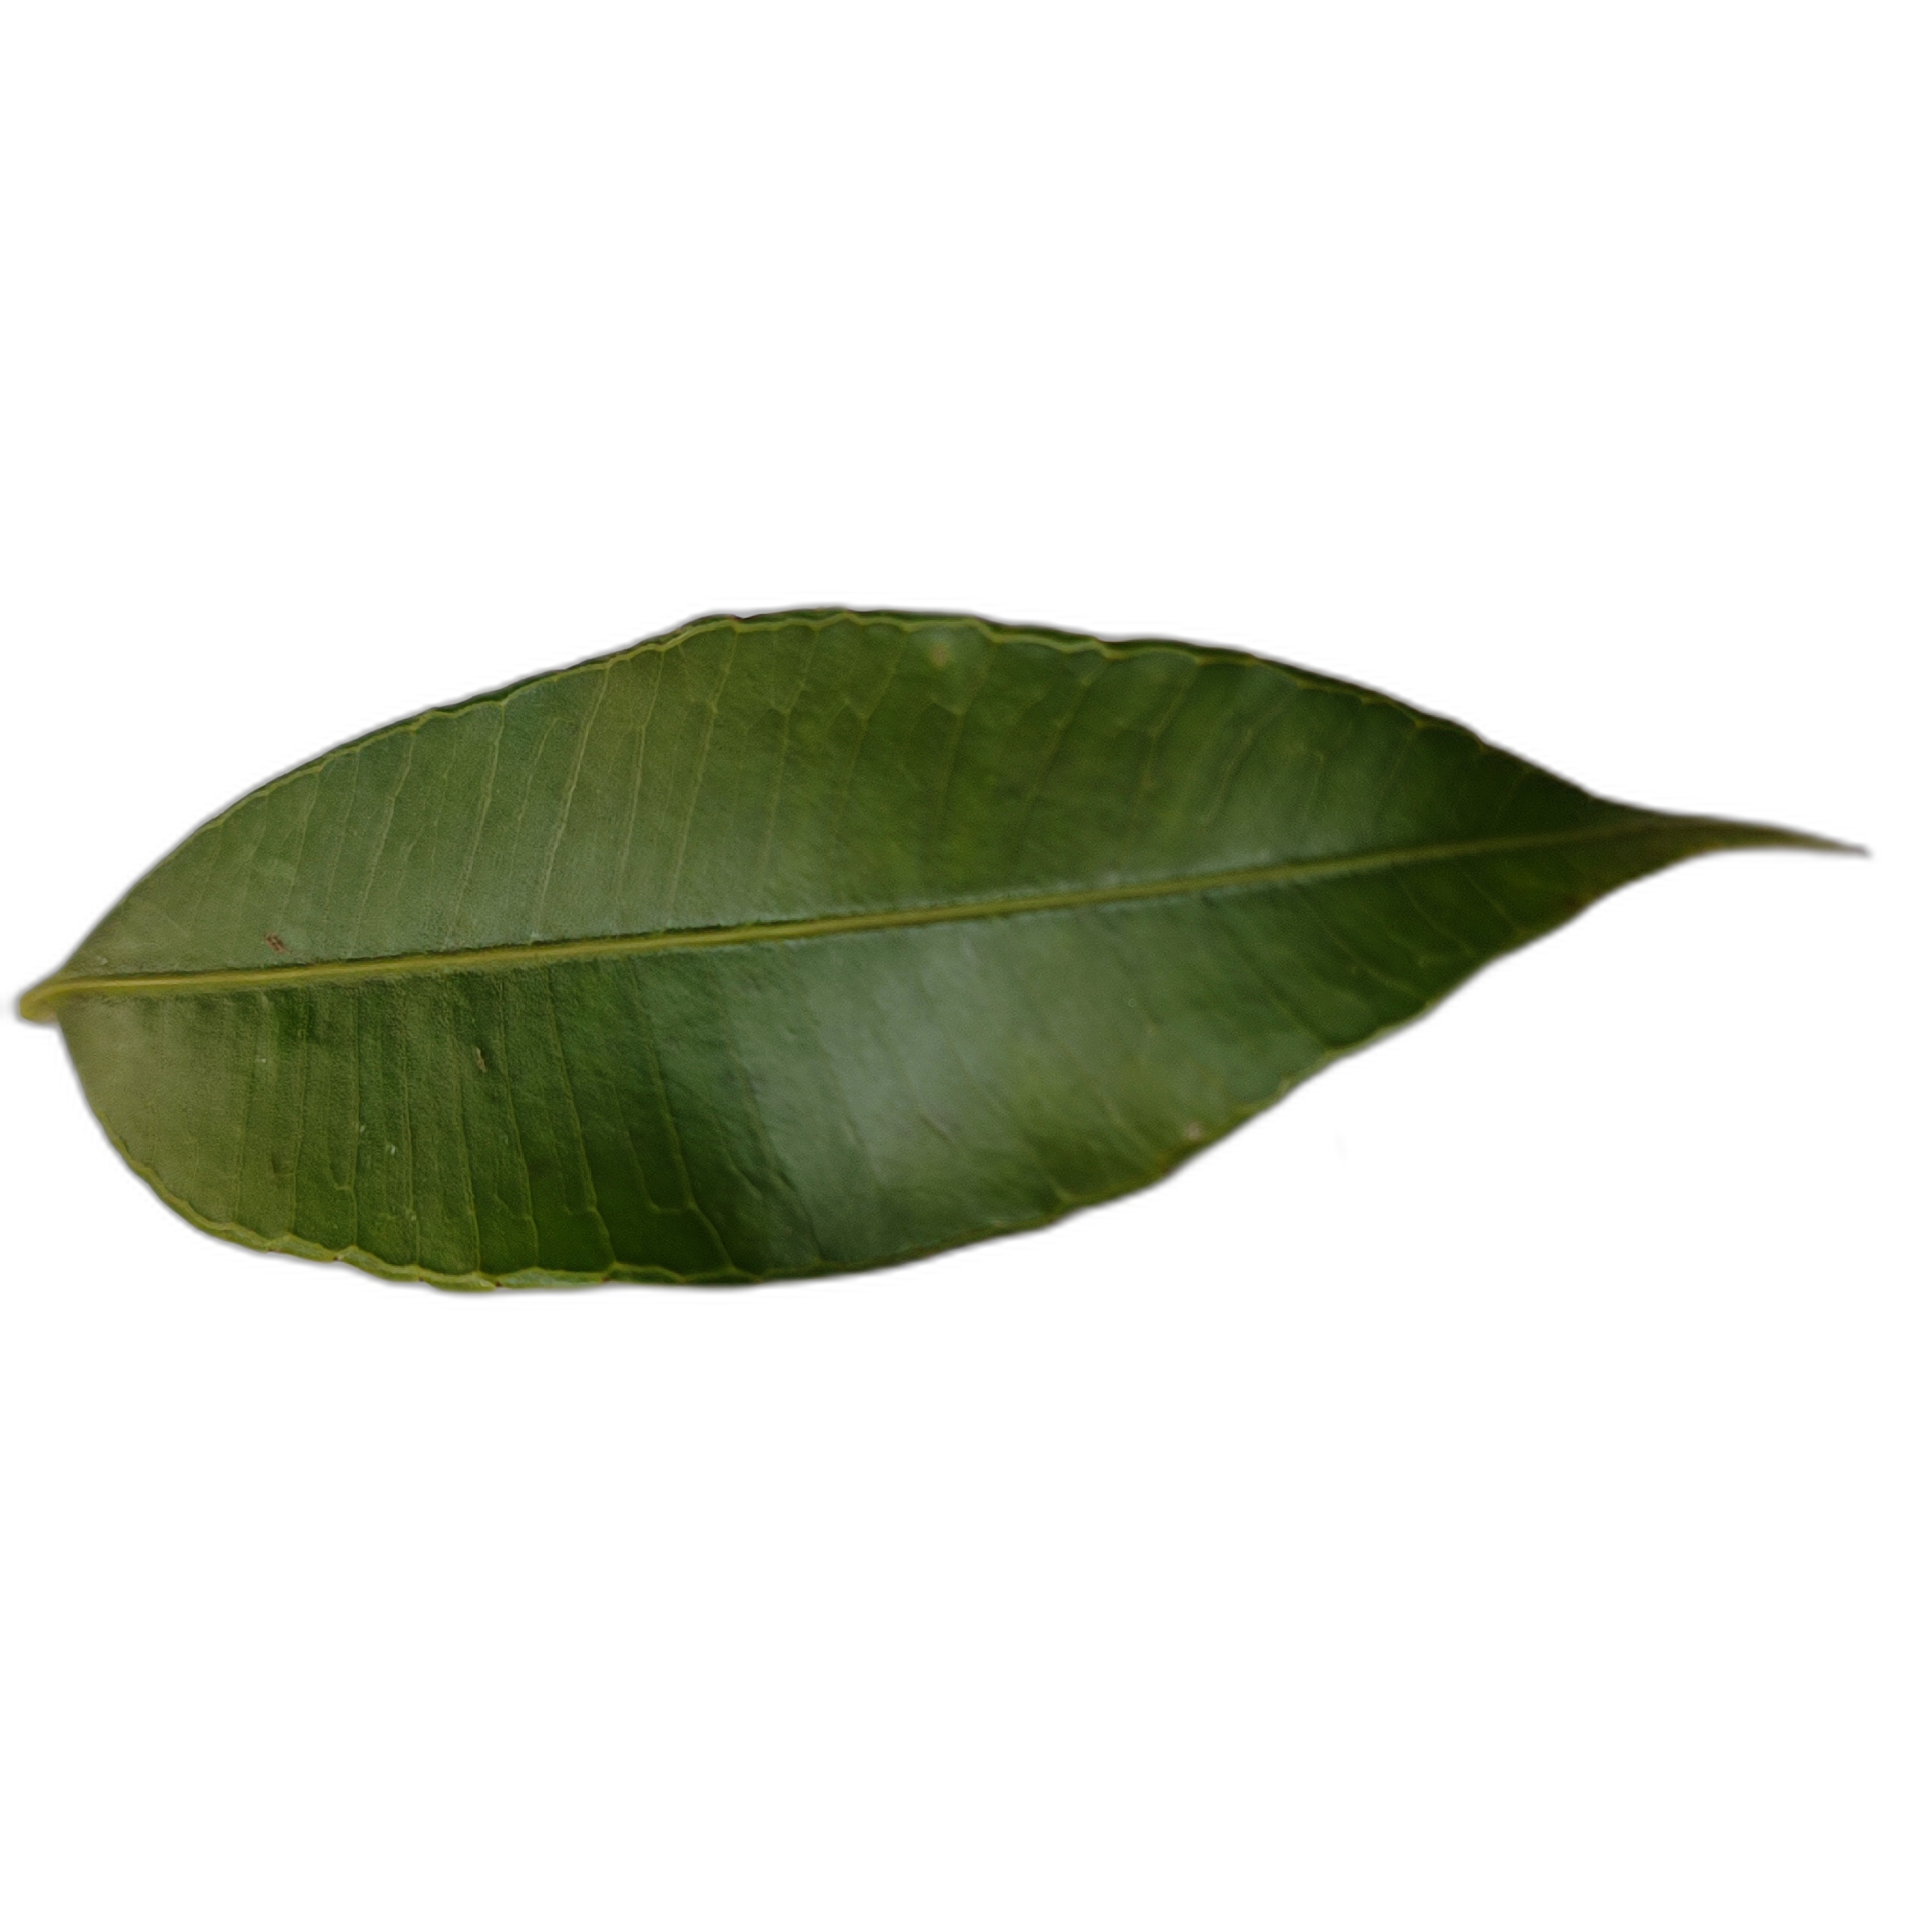
Label: healthy